Bella Ferraro

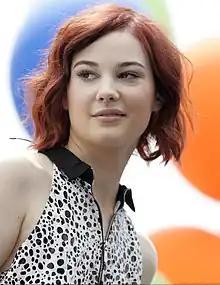
Ferraro in 2012

Bella Ferraro (born 20 Aug 1994) is an Australian singer most notable for and was the tenth contestant eliminated on the fourth season of "The X Factor Australia" in 2012.